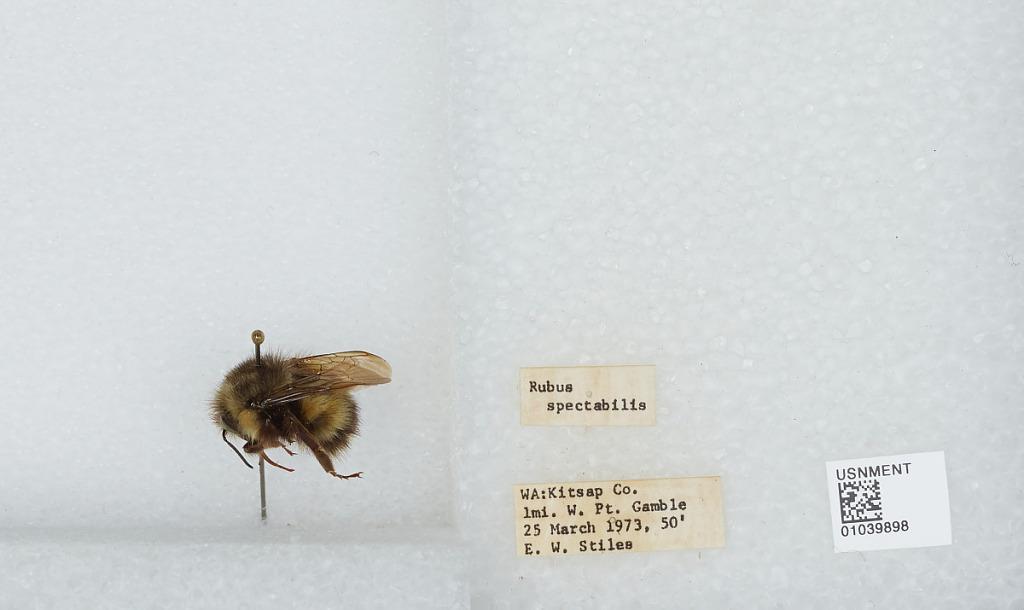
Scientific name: Bombus (Pyrobombus) sitkensis Nylander
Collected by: E. Stiles
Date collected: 1973-3-25
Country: United States
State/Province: Washington
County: Kitsap
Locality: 1 mile west of Port Gamble
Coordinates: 47.8542, -122.606